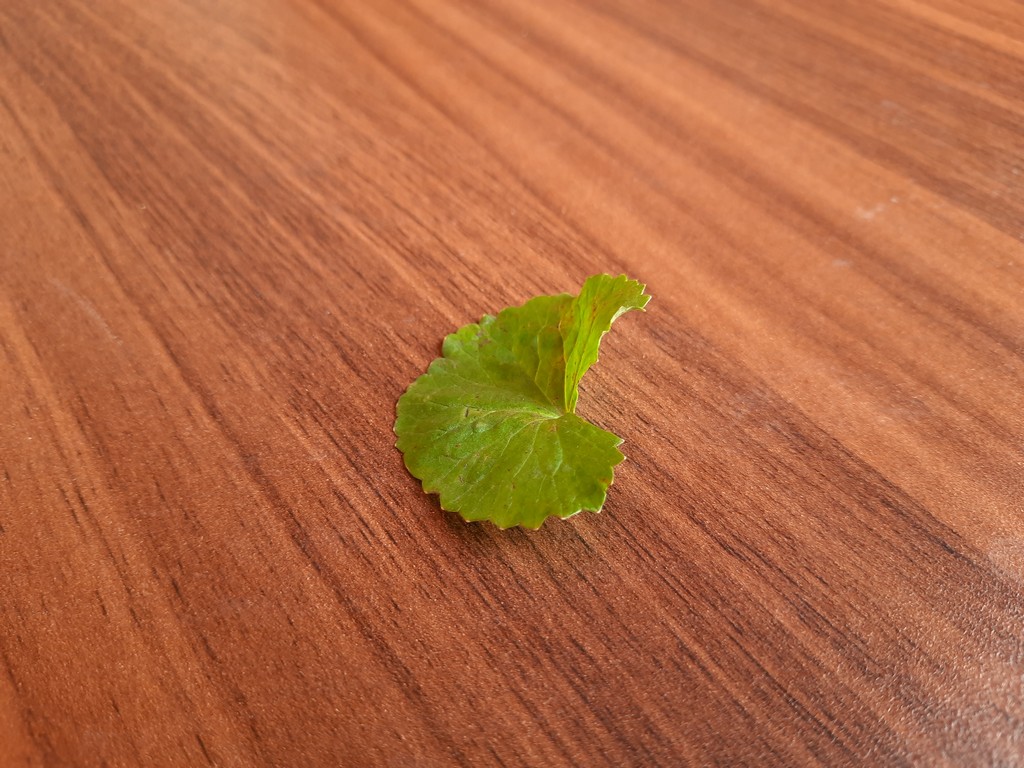
Label: Unhealthy